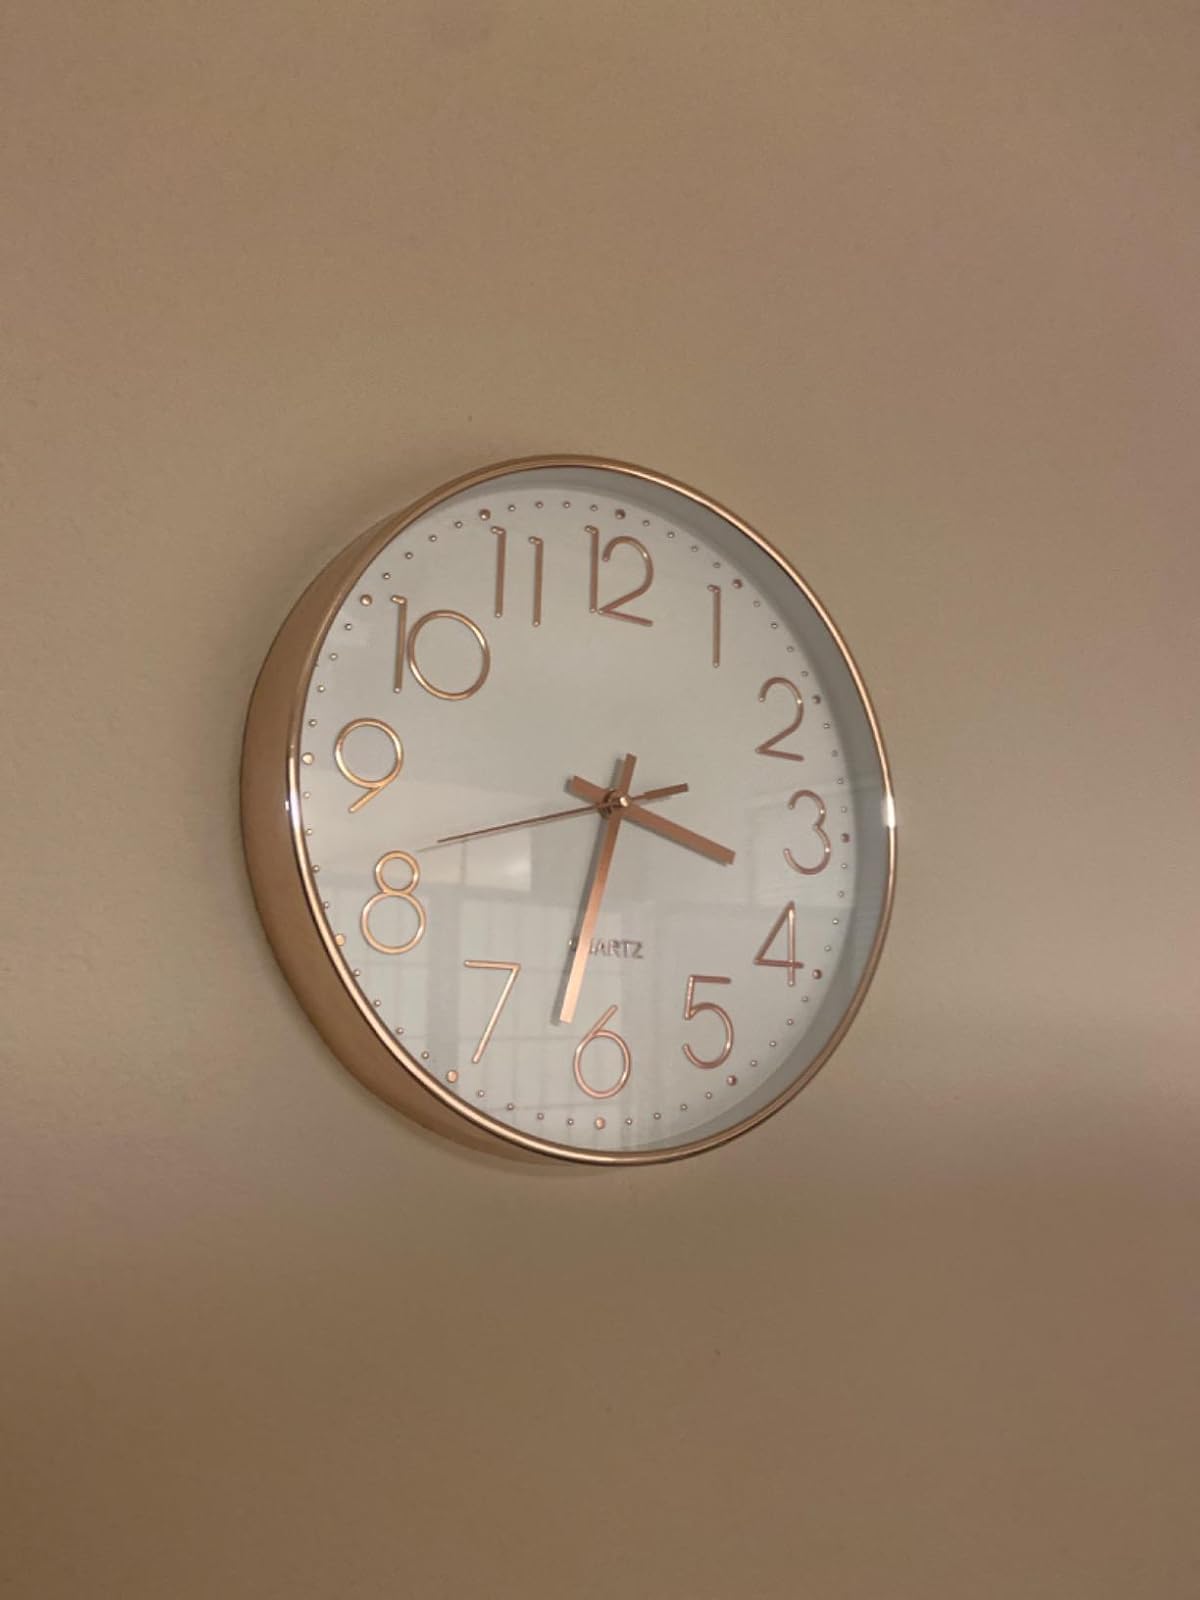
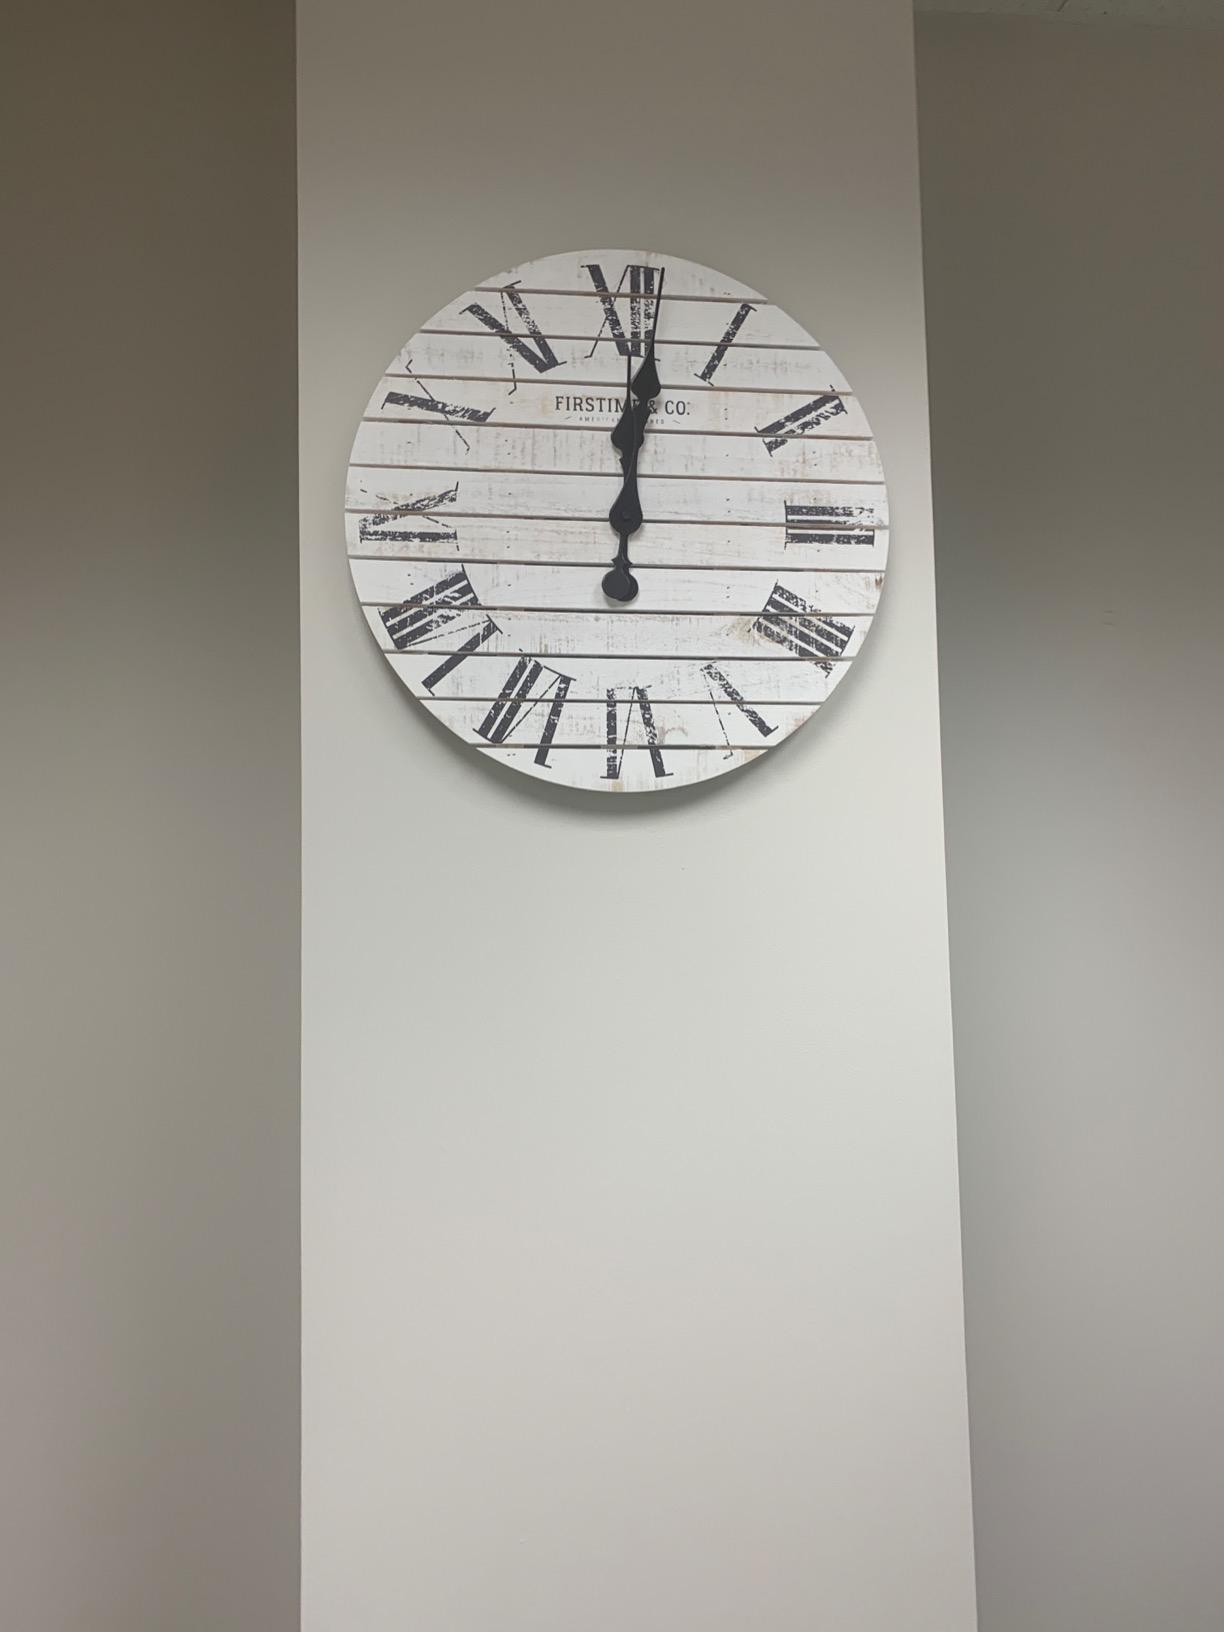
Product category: clock
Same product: no